Four occupations

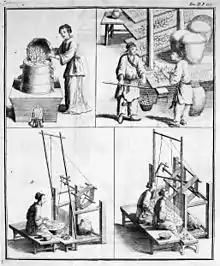
Workers in the porcelain and silk industries (early 18th century)

Since Neolithic times in China, agriculture was a key element to the rise of China's civilization and every other civilization. The food that farmers produced sustained the whole of society, while the land tax exacted on farmers' lots and landholders' property produced much of the state revenue for China's pre-modern ruling dynasties. Therefore, the farmer was a valuable member of society, and even though he was not considered one with the "shi" class, the families of the "shi" were usually landholders that often produced crops and foodstuffs.